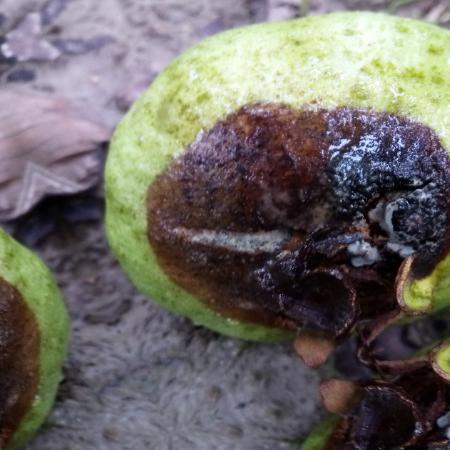
Label: Styler and Root